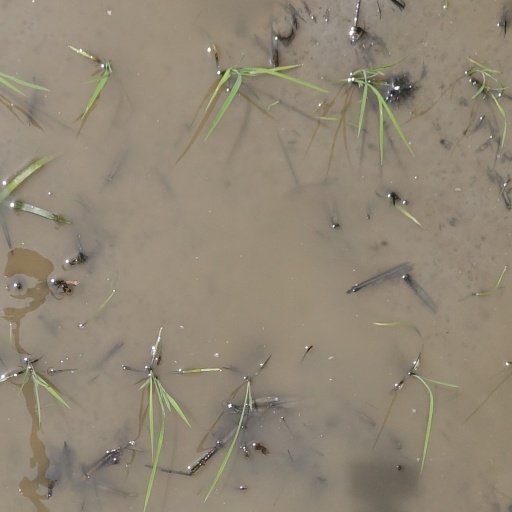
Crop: rice